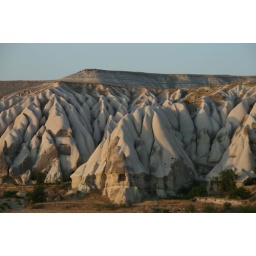
house in cappadocia rock formations